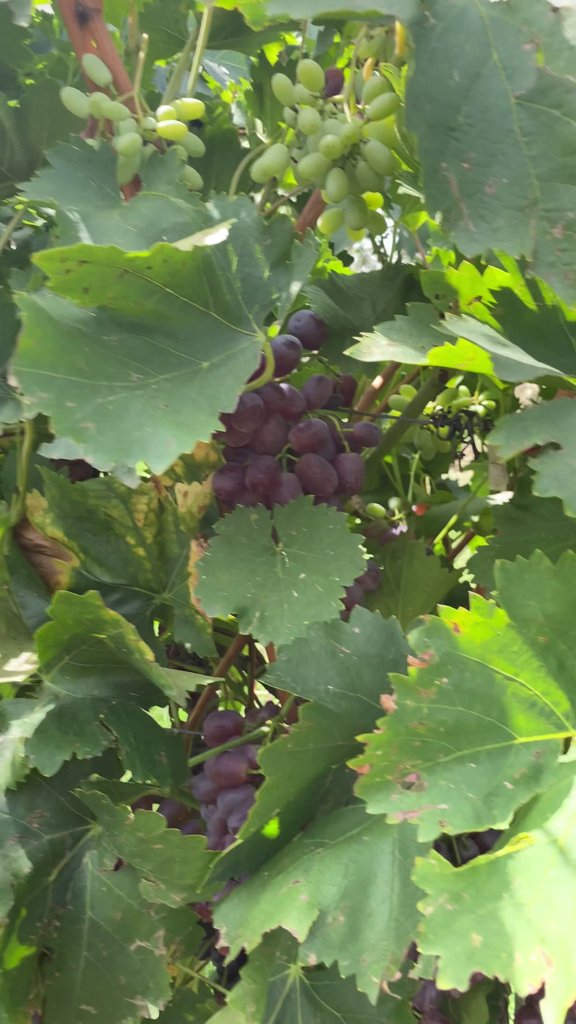
Berries visible: 175
Grape clusters: 7